Virginia Cavaliers football

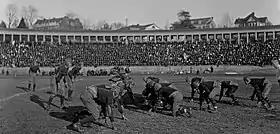
UVA vs. Vandy, 1919

The war ended, enrollment began to rebuild, and football practice resumed in 1919 with only two lettermen. "All Trains Lead to Charlottesville!" proclaimed posters promoting the "Great Post War Gathering of Virginia Alumni" for the November 15, 1919, home game with Vanderbilt. UVA lost, 10–6, and dropped the traditional Thanksgiving Day game with North Carolina to finish the "start-up" season at 2–5–2.